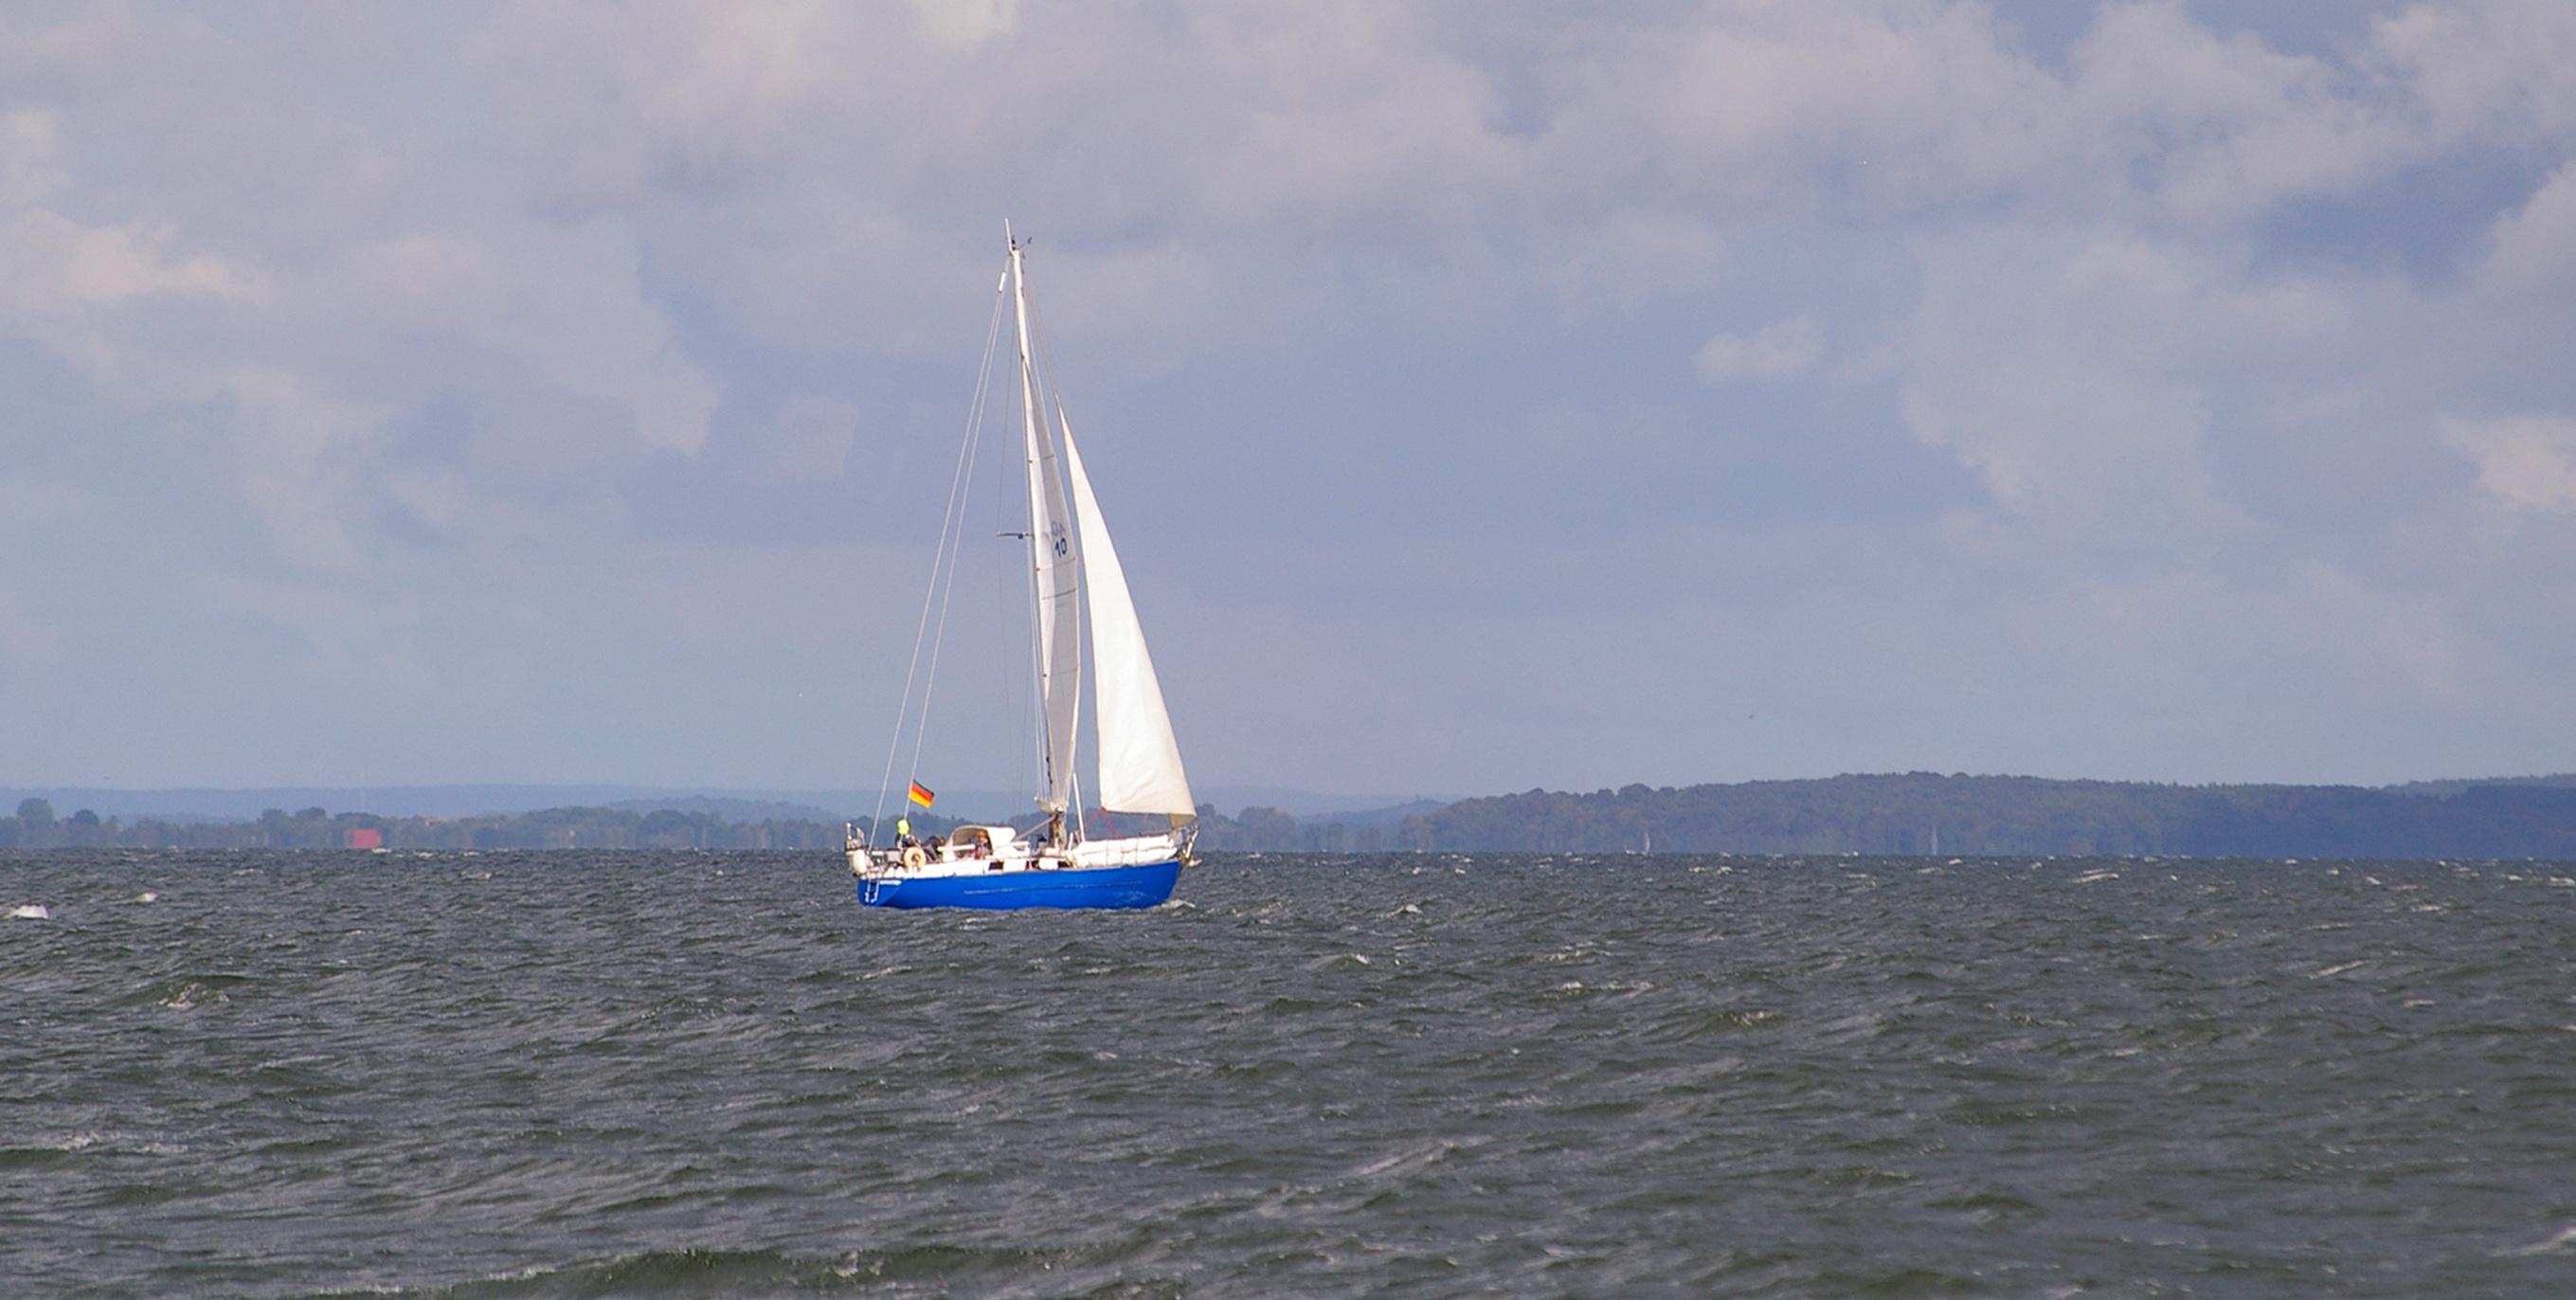
landscape, sea, coast, water, nature, sky, sun, sport, boat, wave, view, wind, ship, panorama, summer, boot, idyllic, vehicle, relax, mast, sailing, yacht, weather, holiday, romantic, rest, lonely, sailboat, clouds, bank, background, sports, vision, sail, outlook, germany, wide, beautiful, sailing vessel, quiet, masts, watercraft, mood, waters, idyll, nice weather, sailing boat, regatta, sailing ship, water sports, baltic sea, distant view, holiday destination, bodden, yacht racing, windsports, dinghy sailing, sailboat racing, most wind